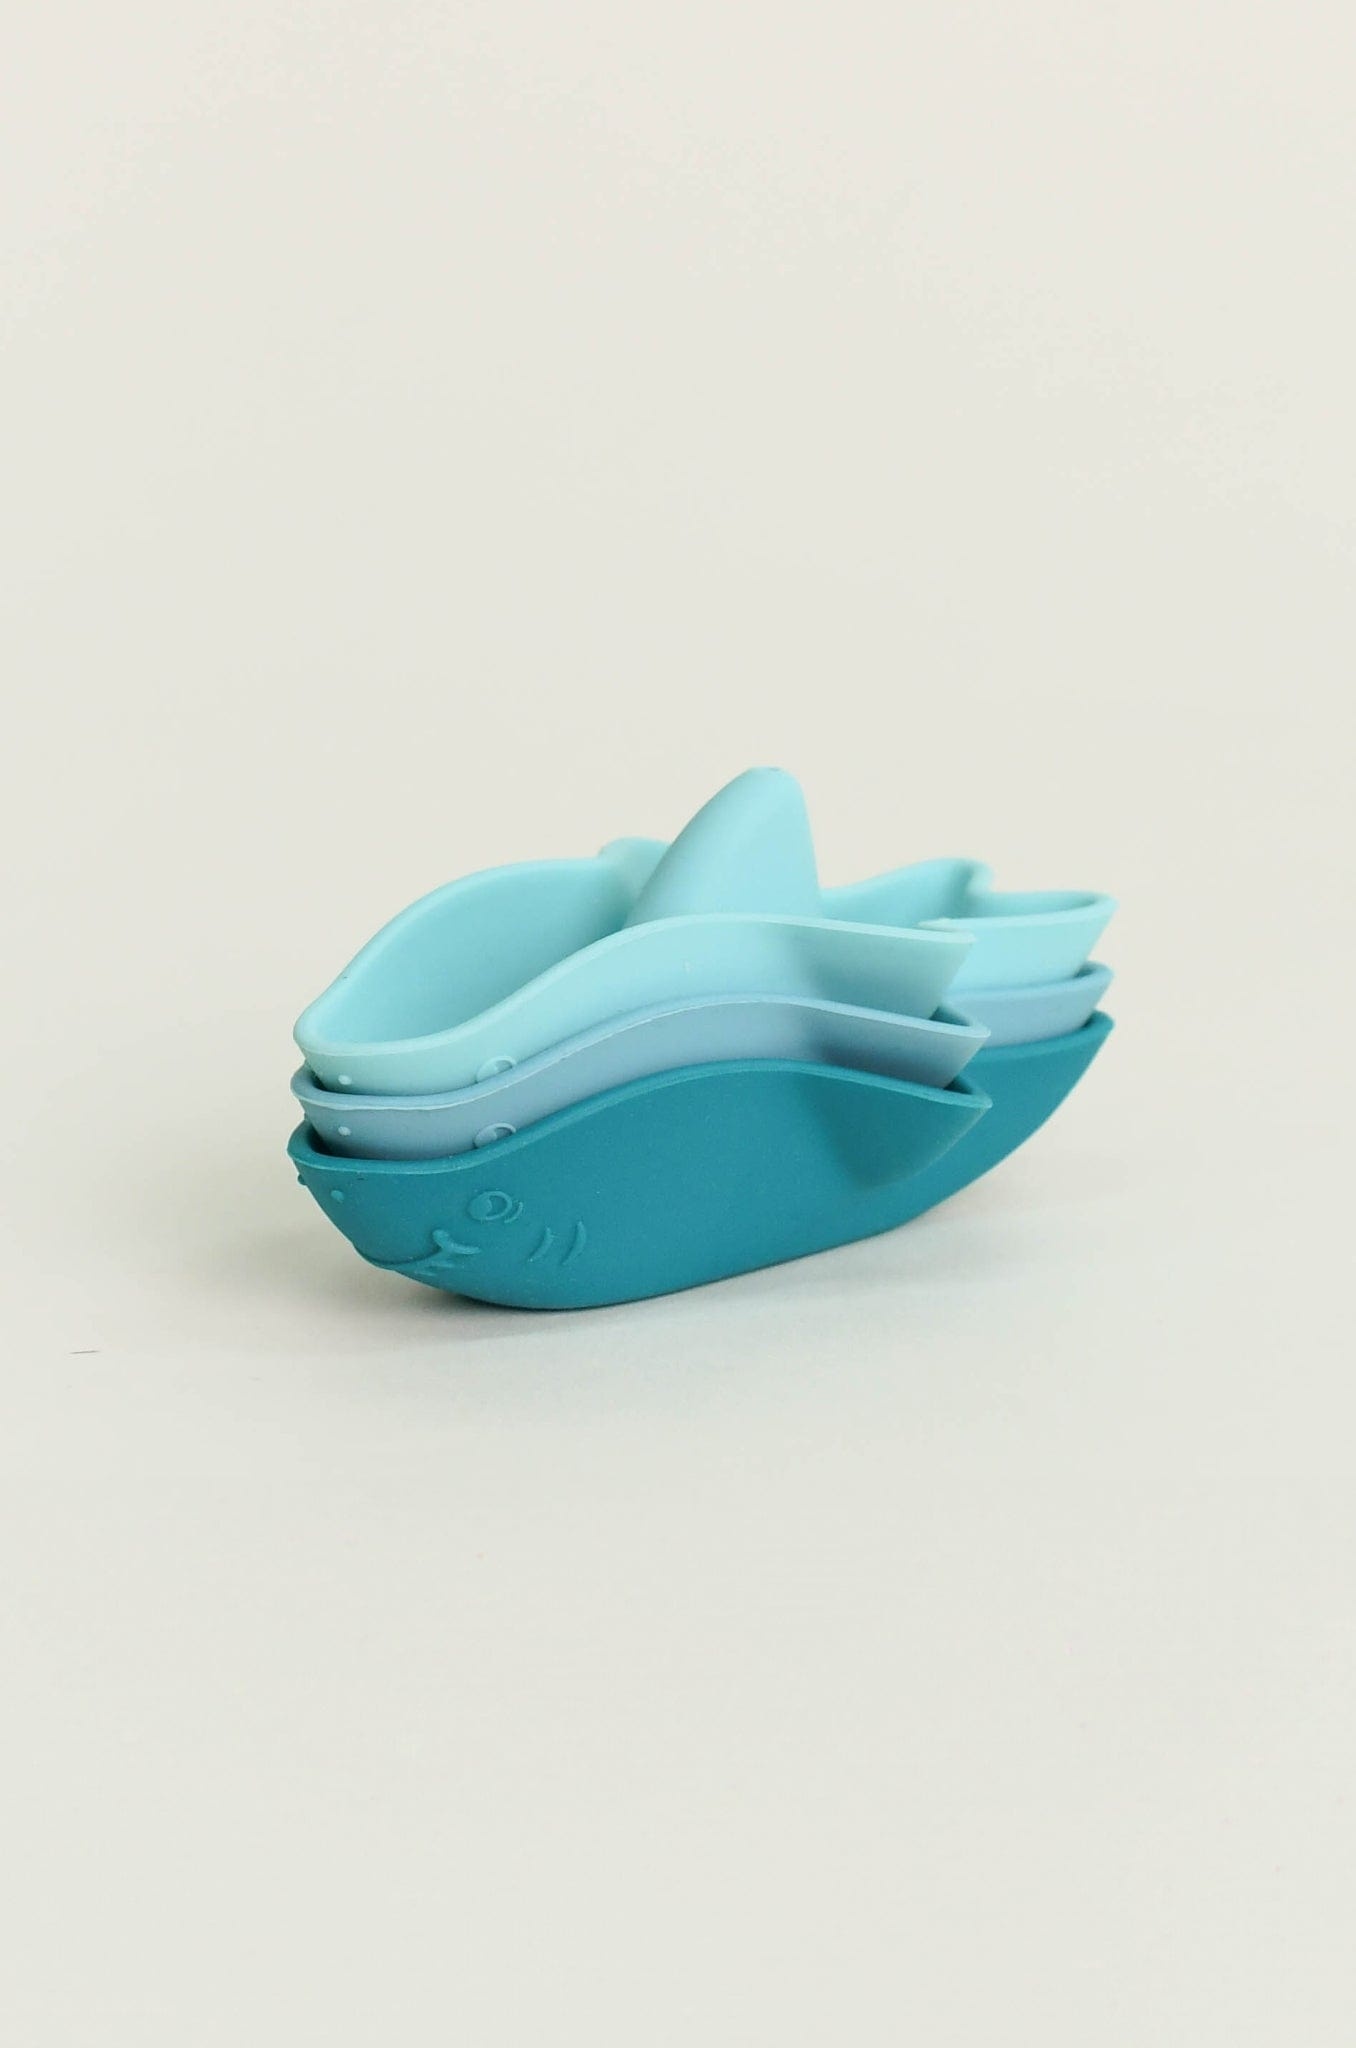
Stackable Sharks - Turquoise Set of 3
Get ready for a fin-tastic bath time experience with our Stackable Sharks! Let your little ones stack, play, and discover the wonders of the underwater world with this bath toy set. Safe and durable, the Stackable Sharks are designed with little hands in mind, making it easy for them to hold, stack, and play. Whether they are stacking the sharks or watching it float, this toy set helps your little ones develop essential motor skills while providing hours of water-filled fun. Product Details: Materials: 100% Food-Grade Silicone BPA, PVC Phthalate-free Hygienic and Anti-bacterial Recommended Age: 10 months+ Dimension: Approximately 10 cm x 4 cm x 6 cm each What's included: 3 x Turquoise Stackable Sharks Safety and care: Separate product into its components and place on the top-rack of the dishwasher or wash in warm soapy water. Clean each component thoroughly before use. Do not use chemical cleaners. Do not leave the product in direct sunlight or near source of heat.
Brand: Olive
Category: Toys & Games > Toys > Bath Toys > Stacking Cups